The Last House on the Left

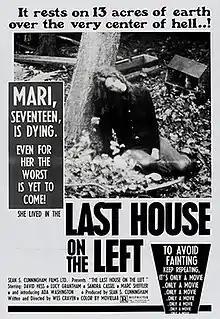
Theatrical release poster

The Last House on the Left is a 1972 rape and revenge horror film written and directed by Wes Craven in his directorial debut, and produced by Sean S. Cunningham. The film stars Sandra Cassel, Lucy Grantham, David Hess, Fred J. Lincoln, Jeramie Rain, and Marc Sheffler. Additionally, Martin Kove appears in a supporting role. The plot follows Mari Collingwood (Peabody), a teenager who is abducted, raped, and brutally murdered by a group of violent fugitives led by Krug Stillo (Hess). When her parents discover what happened to her, they seek vengeance against the killers, who have taken shelter at their home.